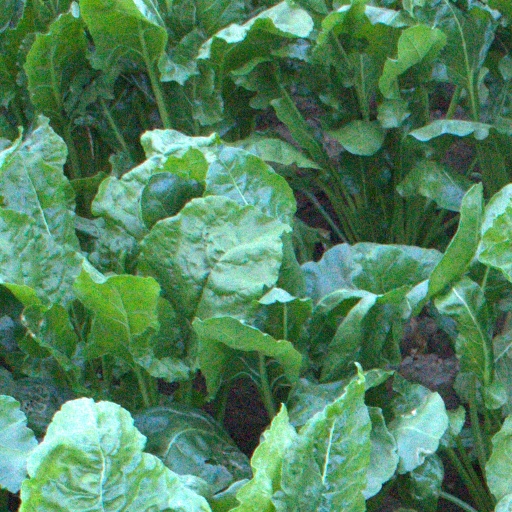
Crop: sugar beet